Receiver of the Metropolitan Police

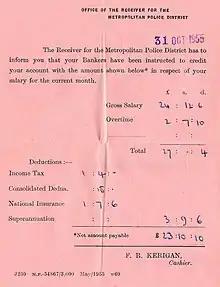
1955 payslip issued by the Office of the Receiver for the Metropolitan Police District

By the end of the 20th century, the Receiver also held the title of Director of Finance and had become responsible for the Finance, Property Services, and Technology Departments of the force. With the consent of the Home Secretary, he could issue precepts on the local authorities within the Metropolitan Police District in order to finance the force. He also had responsibility for the finance, and some other services, of the Inner London Magistrates' Court Service and the Inner London Probation Service.